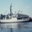
Label: ship